Irish Terrier

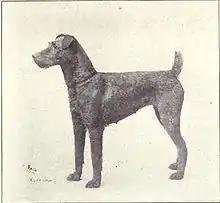
Irish Terrier circa 1915

The breed's origin is not known. It is believed to have descended from the black and tan terrier-type dogs of Britain and Ireland, just like the Kerry Blue and Soft-coated Wheaten Terriers in Ireland or the Welsh, Lakeland and Scottish Terriers in Great Britain. There is also conjecture that the breed may share bloodlines with the Irish Wolfhound.